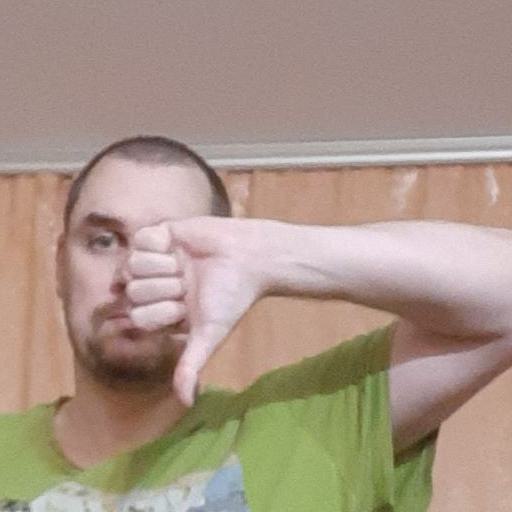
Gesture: dislike